La Roche, Fribourg

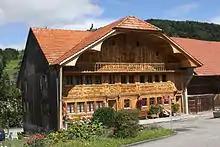
Farm House at Vers Les Roulin 52

The Farm House at Vers Les Roulin 52 is listed as a Swiss heritage site of national significance.